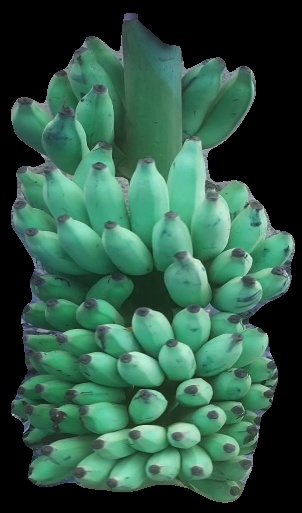
Variety: elakki-bale
Grade: grade2